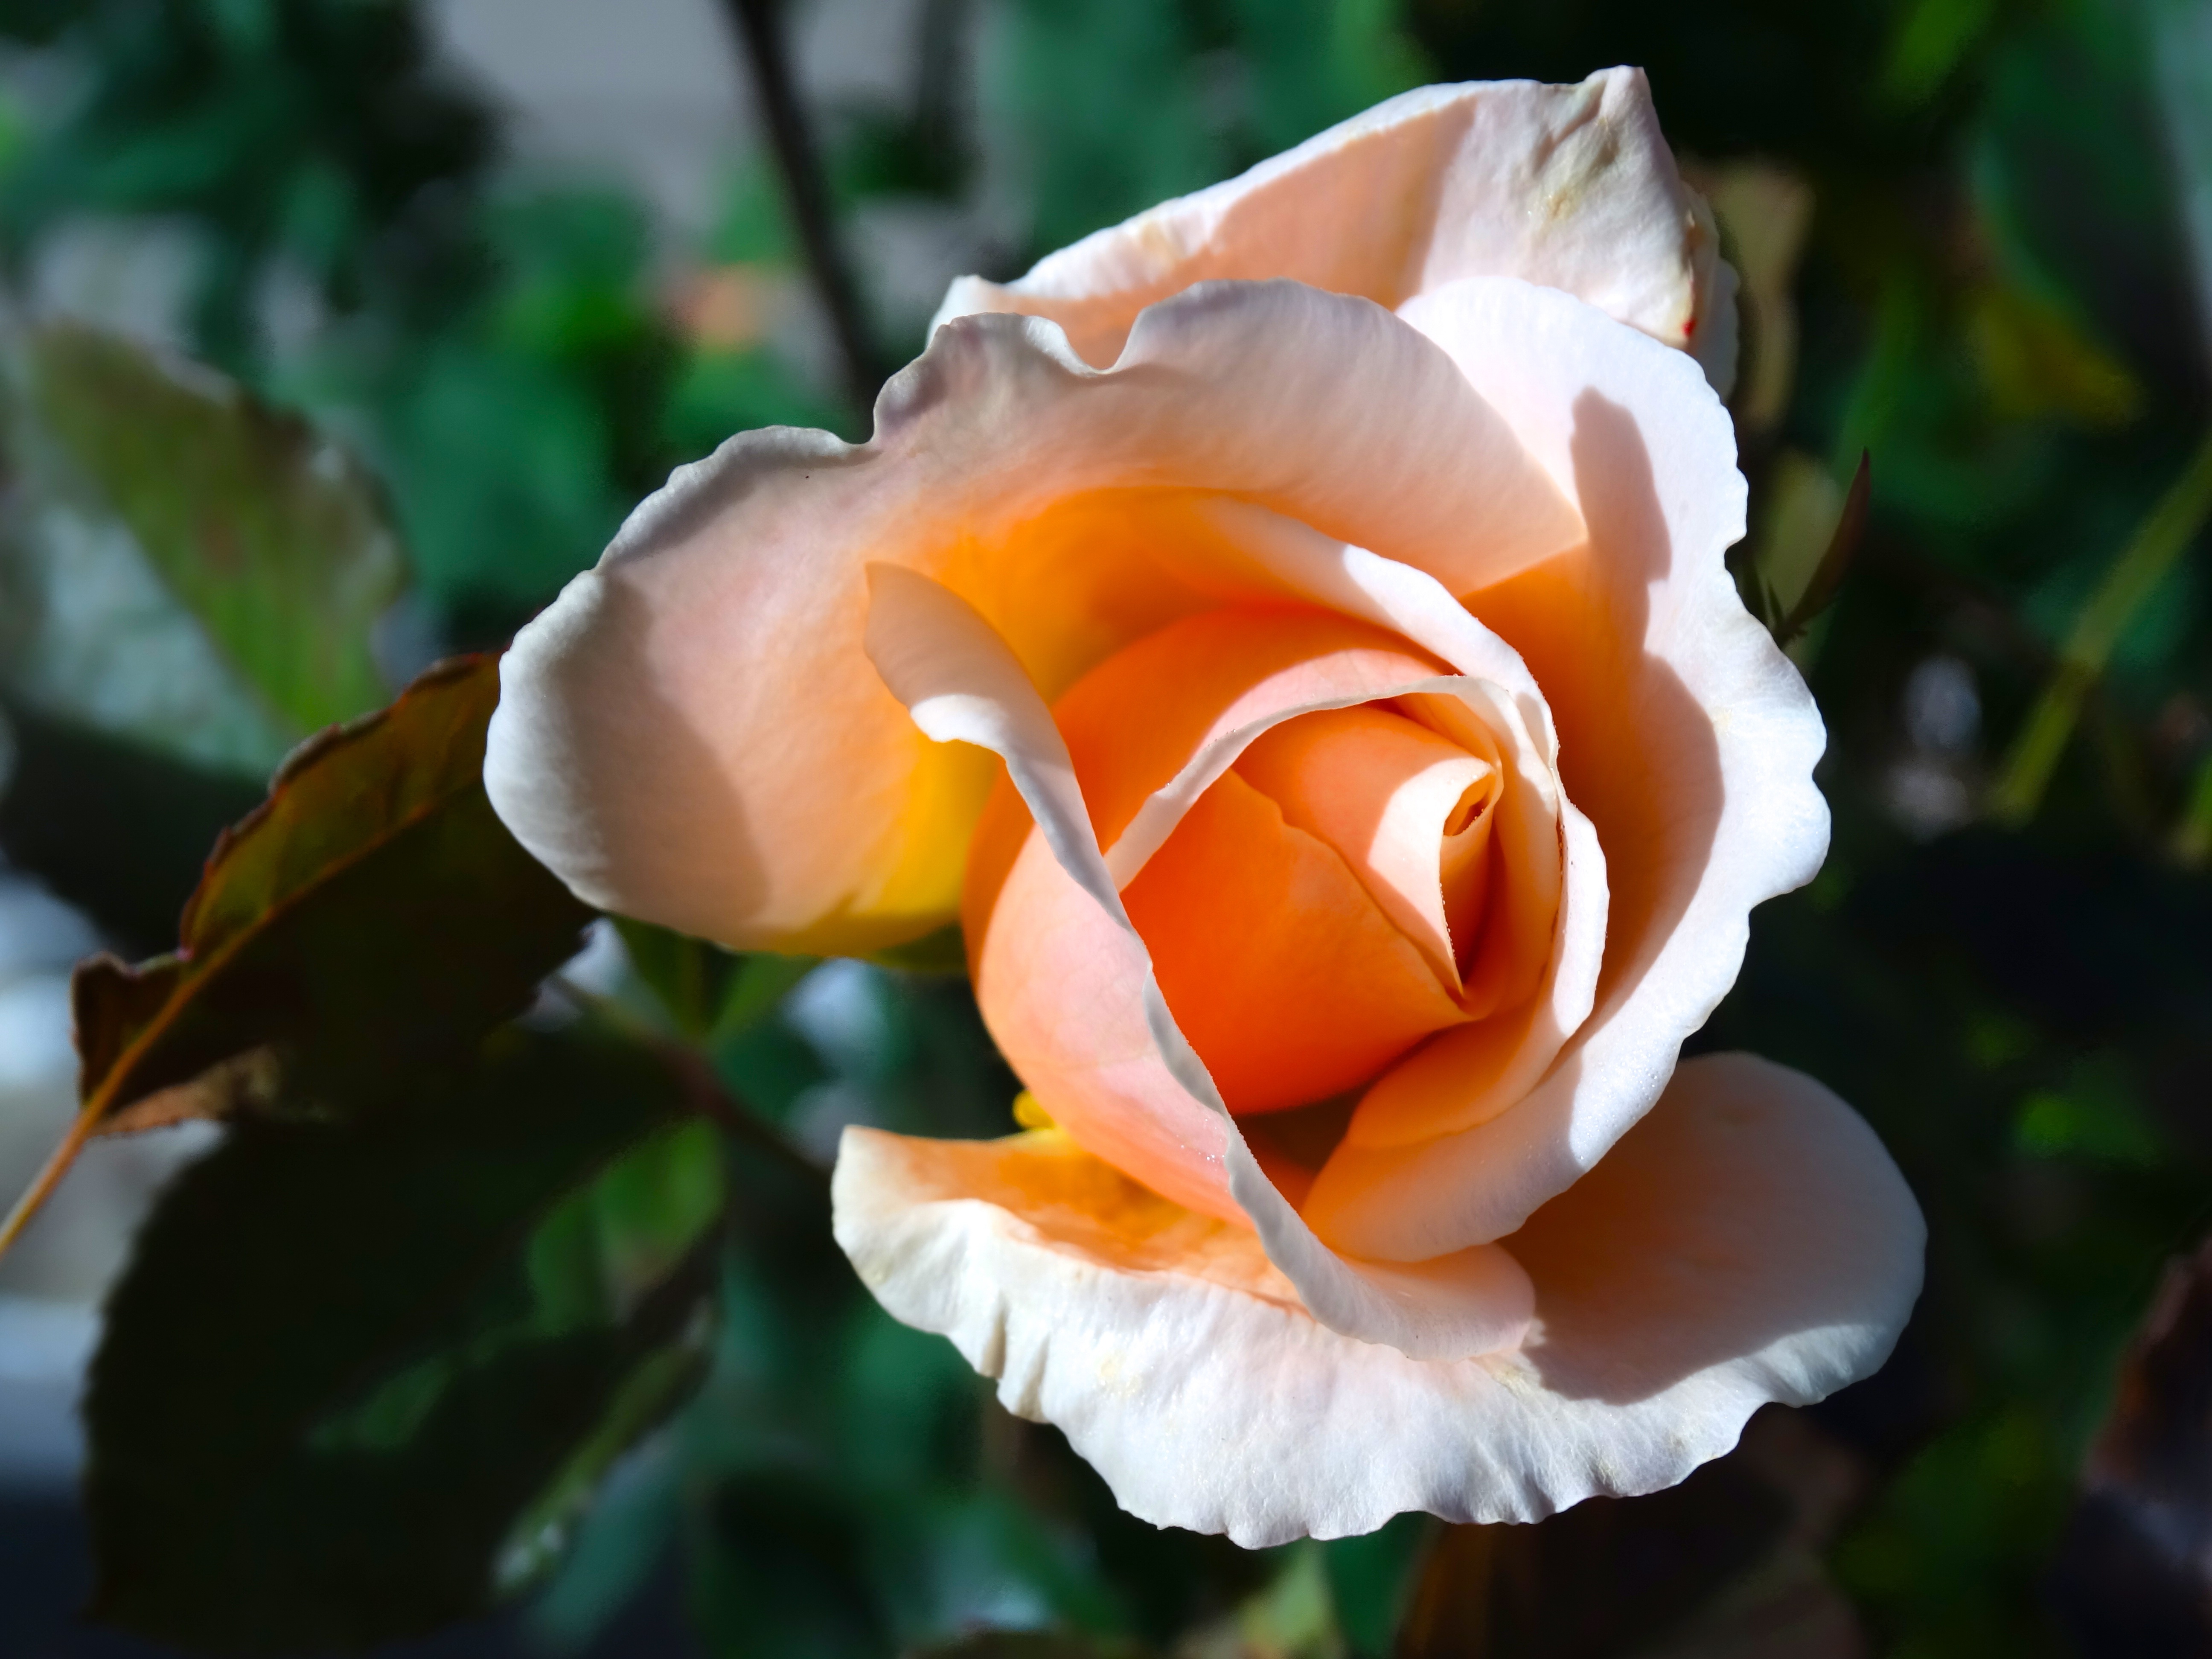
plant, flower, petal, rose, yellow, flora, floribunda, rose bloom, macro photography, flowering plant, garden roses, rose family, pink orange, land plant, rose order